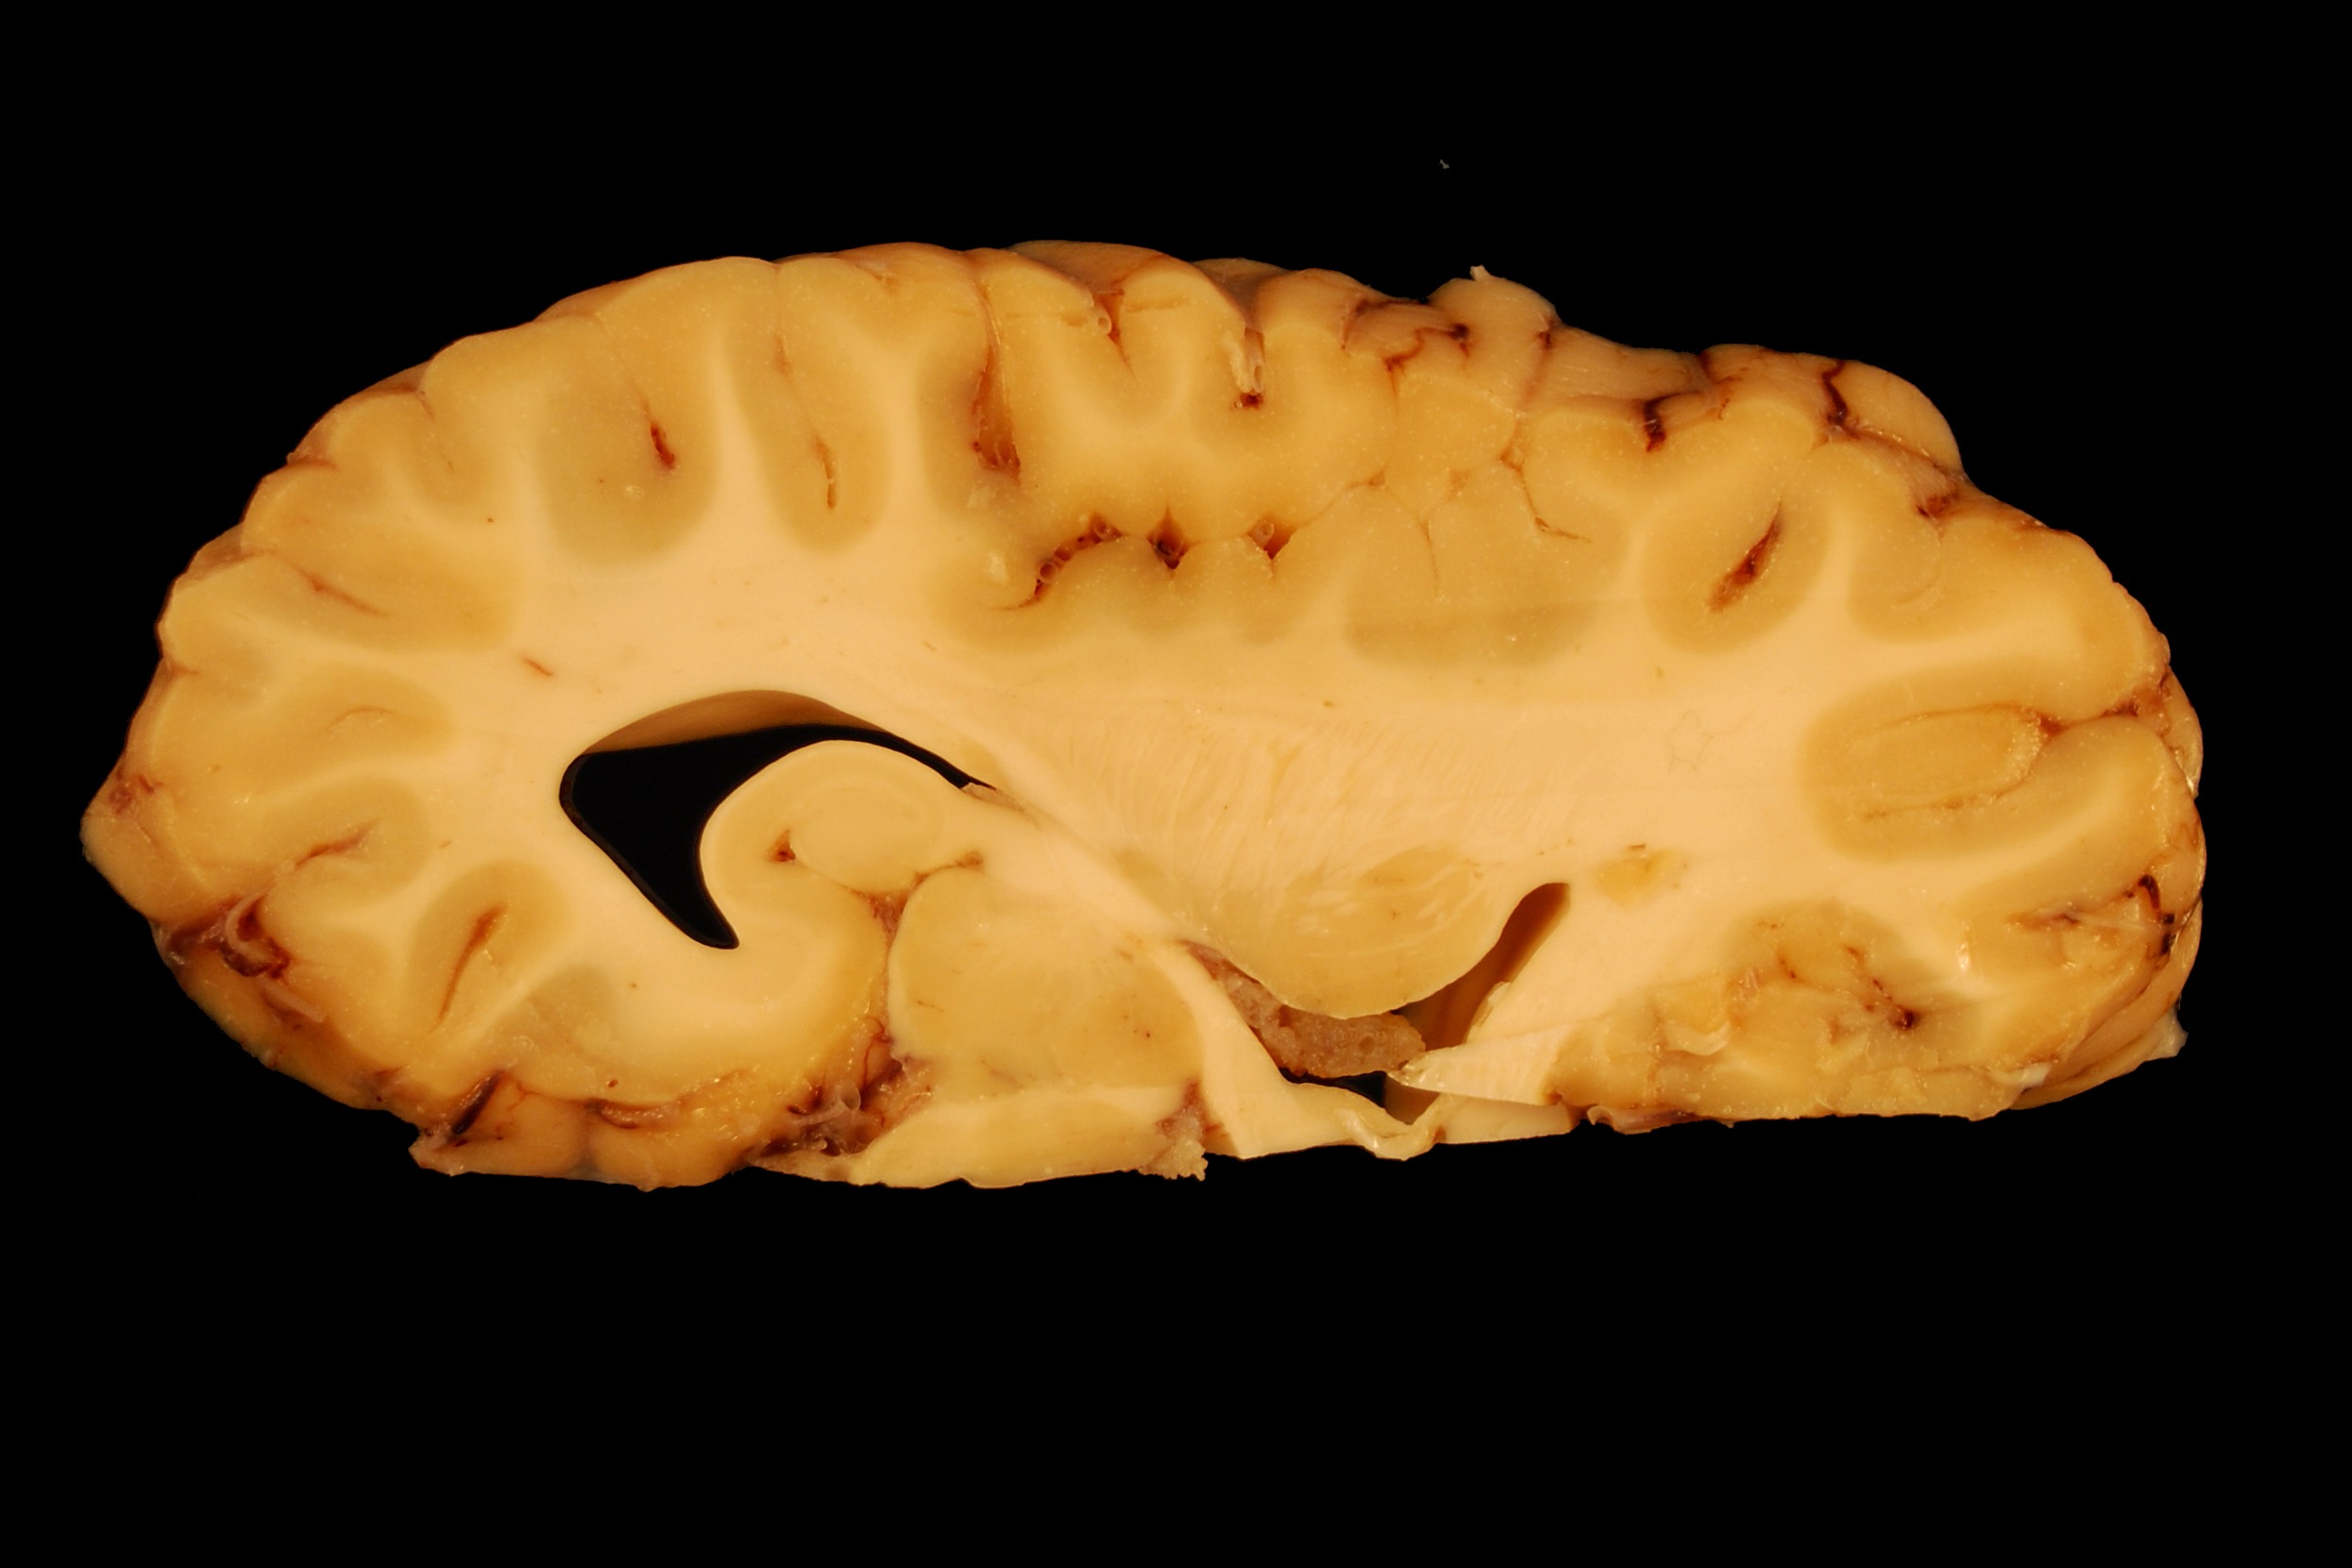
food, biology, horse, skull, bone, mouth, human body, eyes, science, head, brain, anatomy, organ, body, tooth, medical, jaw, cerebrum, veterinary medicine, white matter, grey matter, paerparat, ventricle, transversal cut